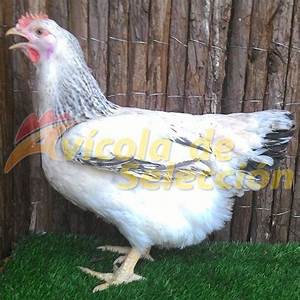
Label: gallina